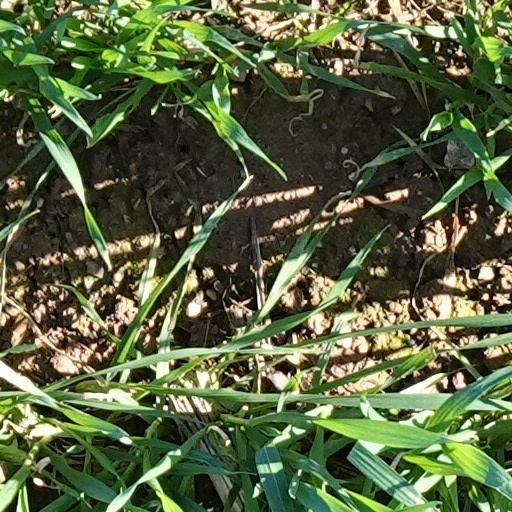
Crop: wheat